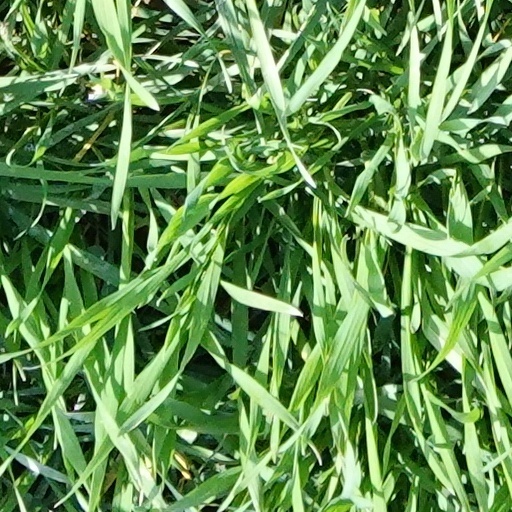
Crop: wheat